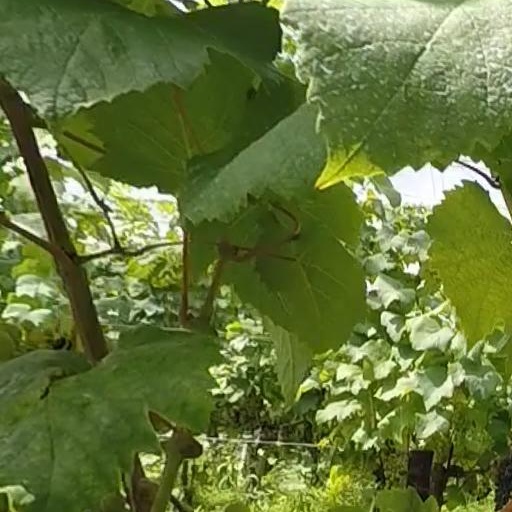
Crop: grape